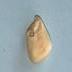
Maize quality: Bad